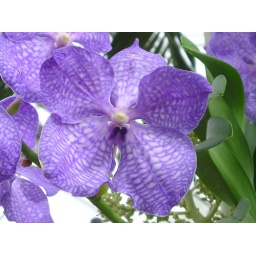
Taken in Wisley's new glass house. This is an air plant but I'm not sure which one